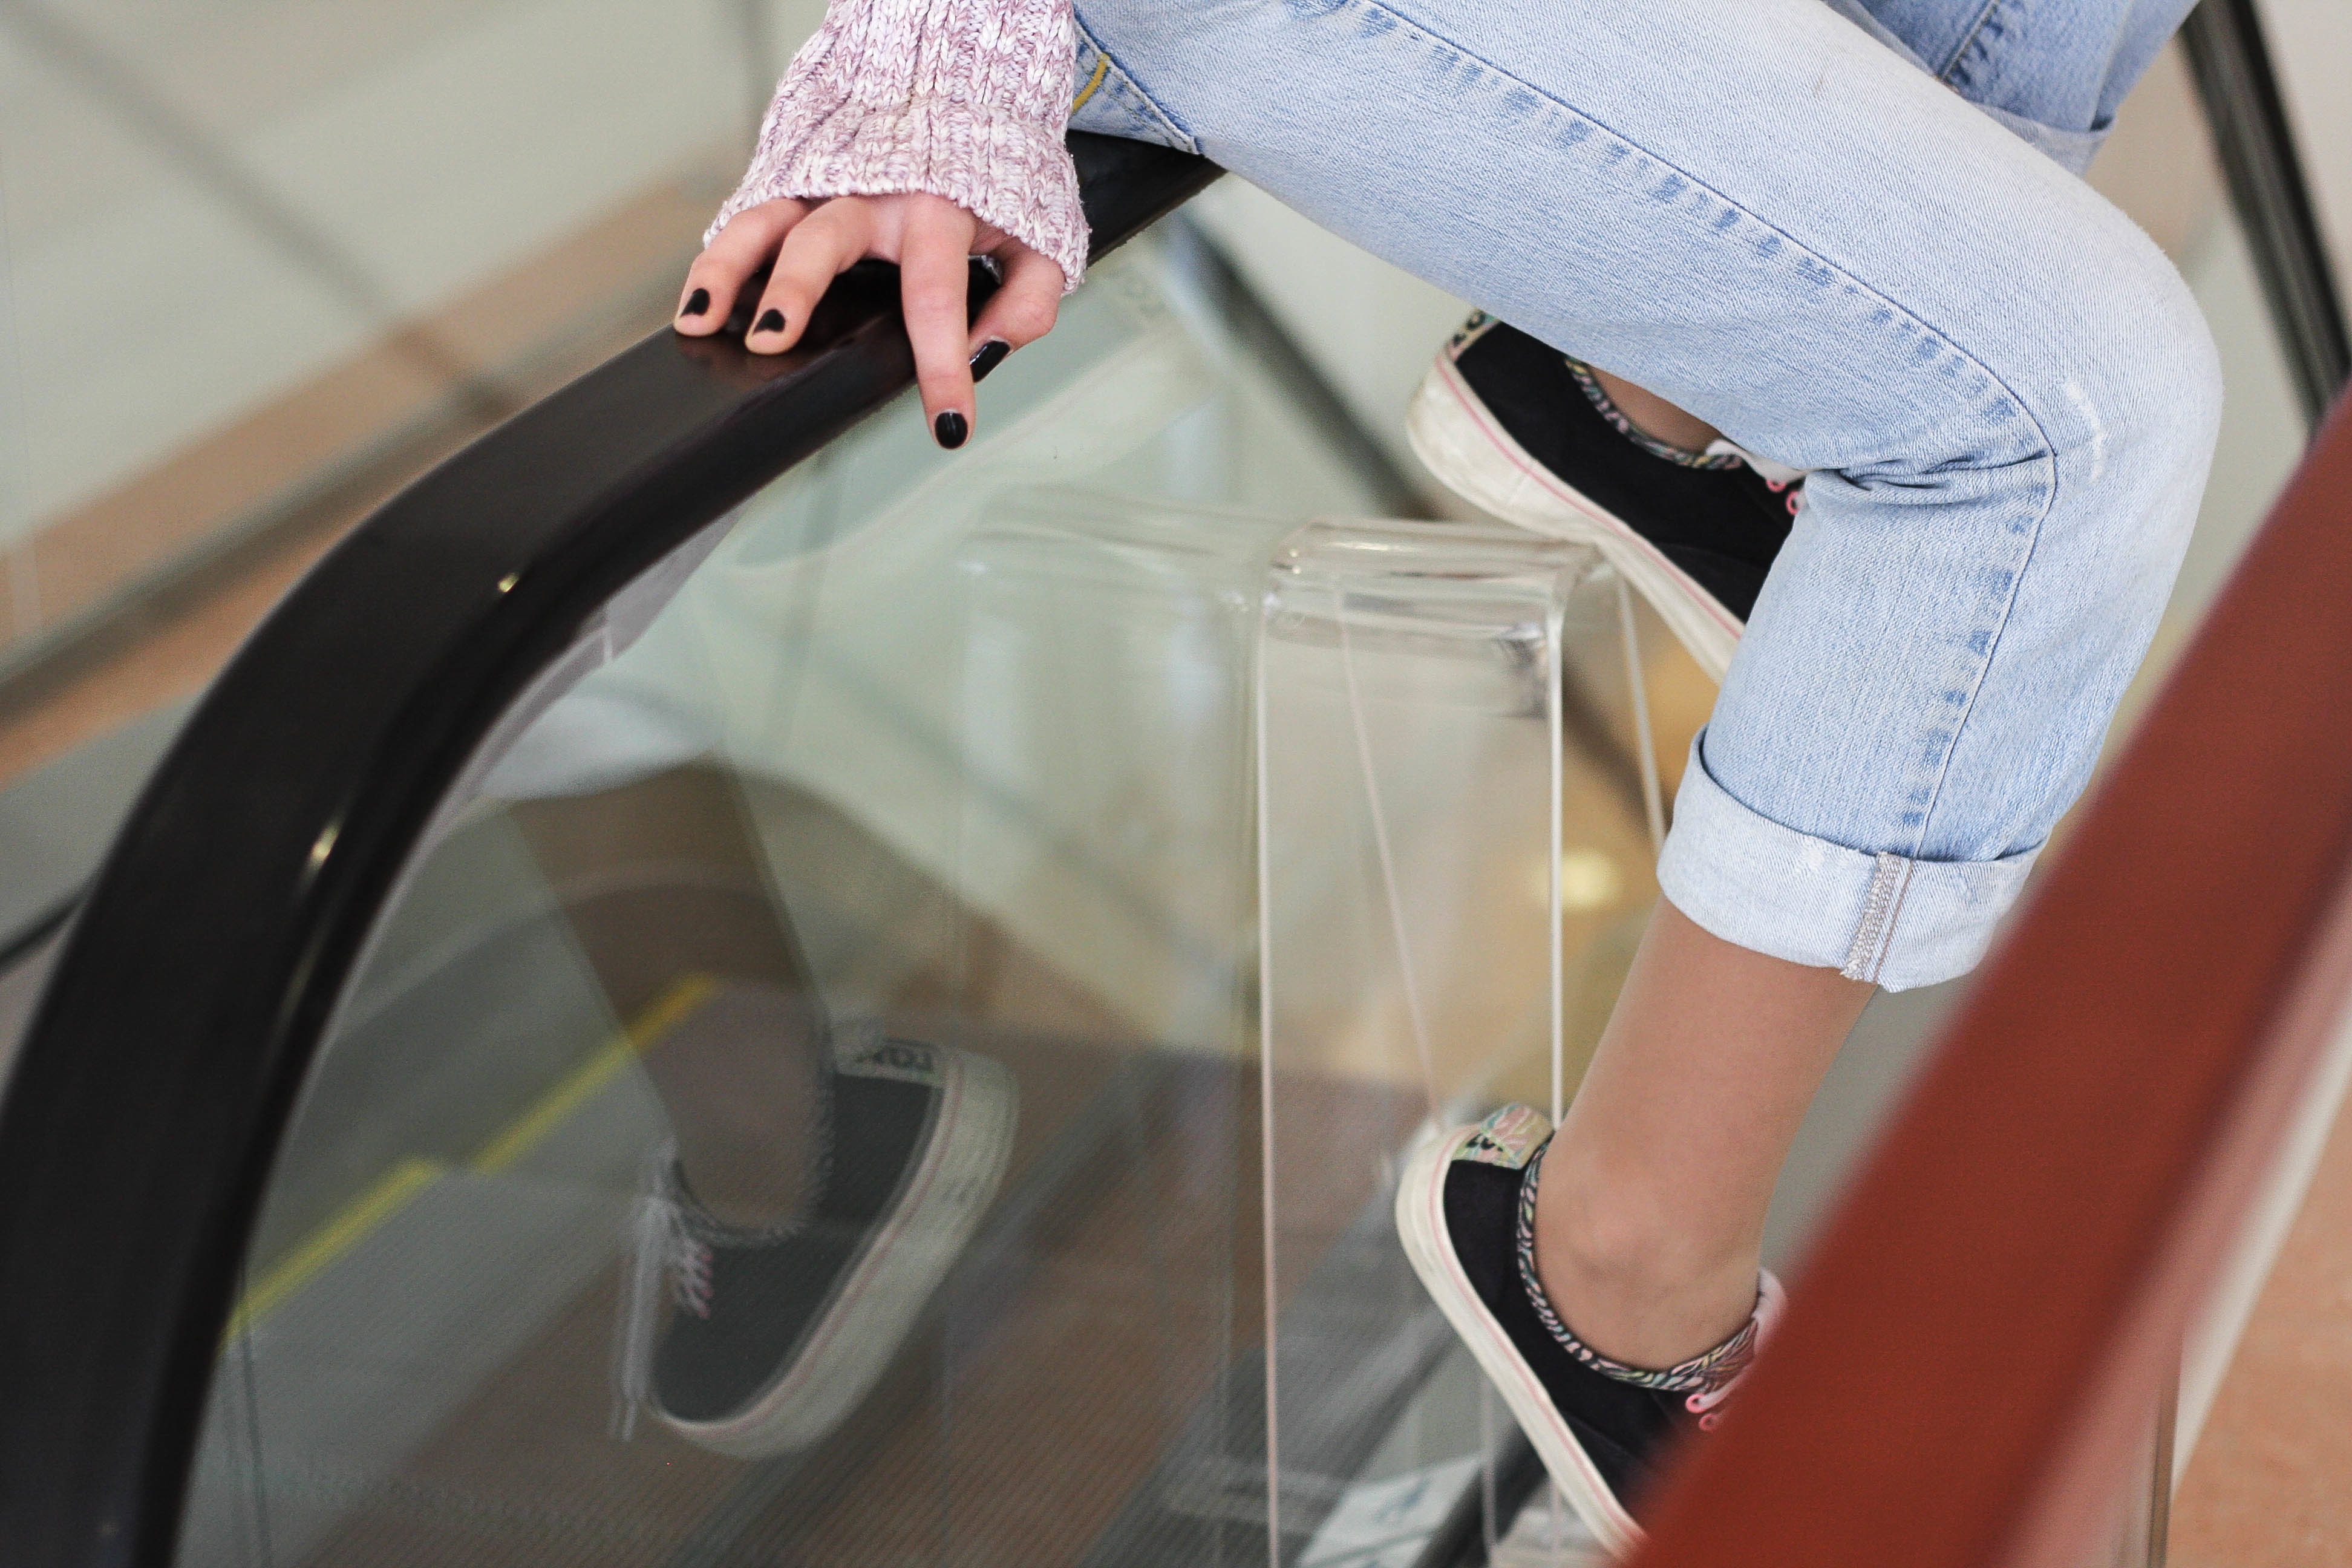
hand, wheel, leg, fashion, clothing, arm